Brachylophus fasciatus

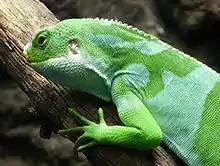
Close-up of a male Fiji banded iguana.

Sexually dimorphic, males have two or three white or pale-blue bands wide crossing their emerald green background with a pattern of spots and stripes on the nuchal region. Females, on the other hand, are solid green with occasional spotting or partial bands. Both sexes have a yellow underside. Fiji banded iguanas reach in length when measured from snout to tail tip and bodyweights of up to . The crests of these iguanas are very short reaching a length of .